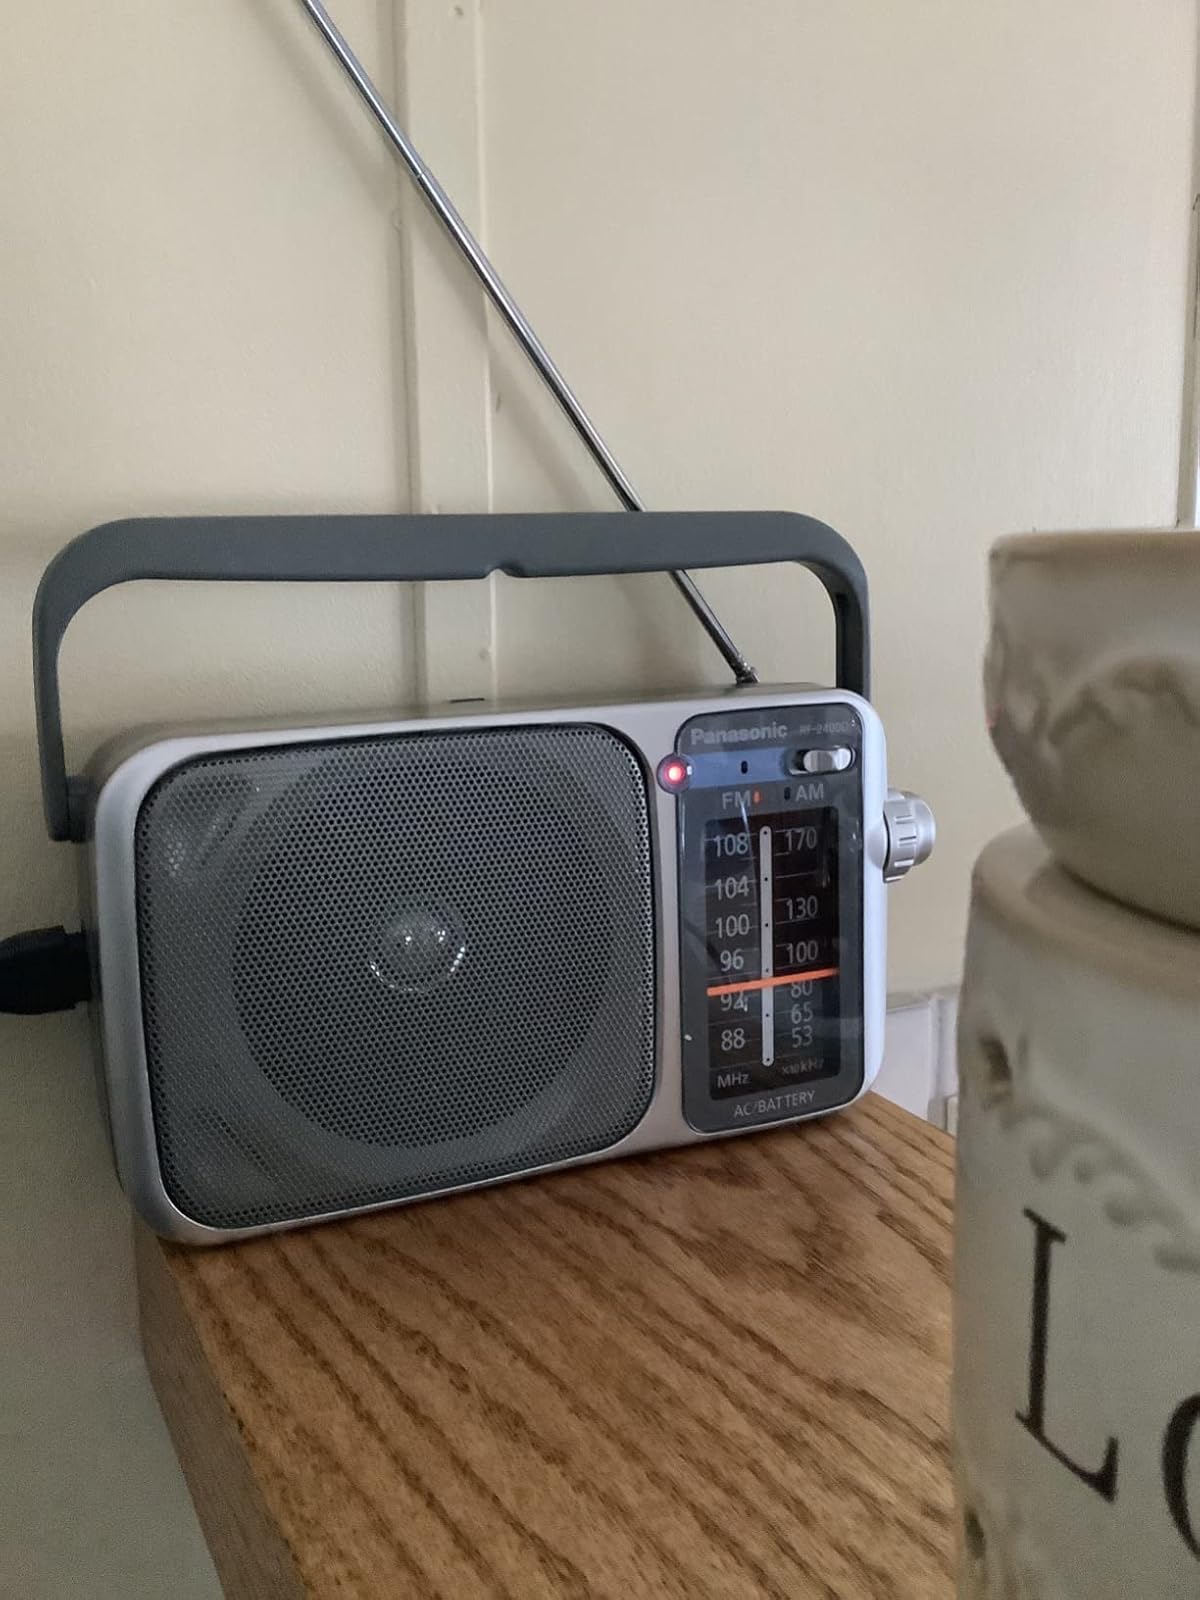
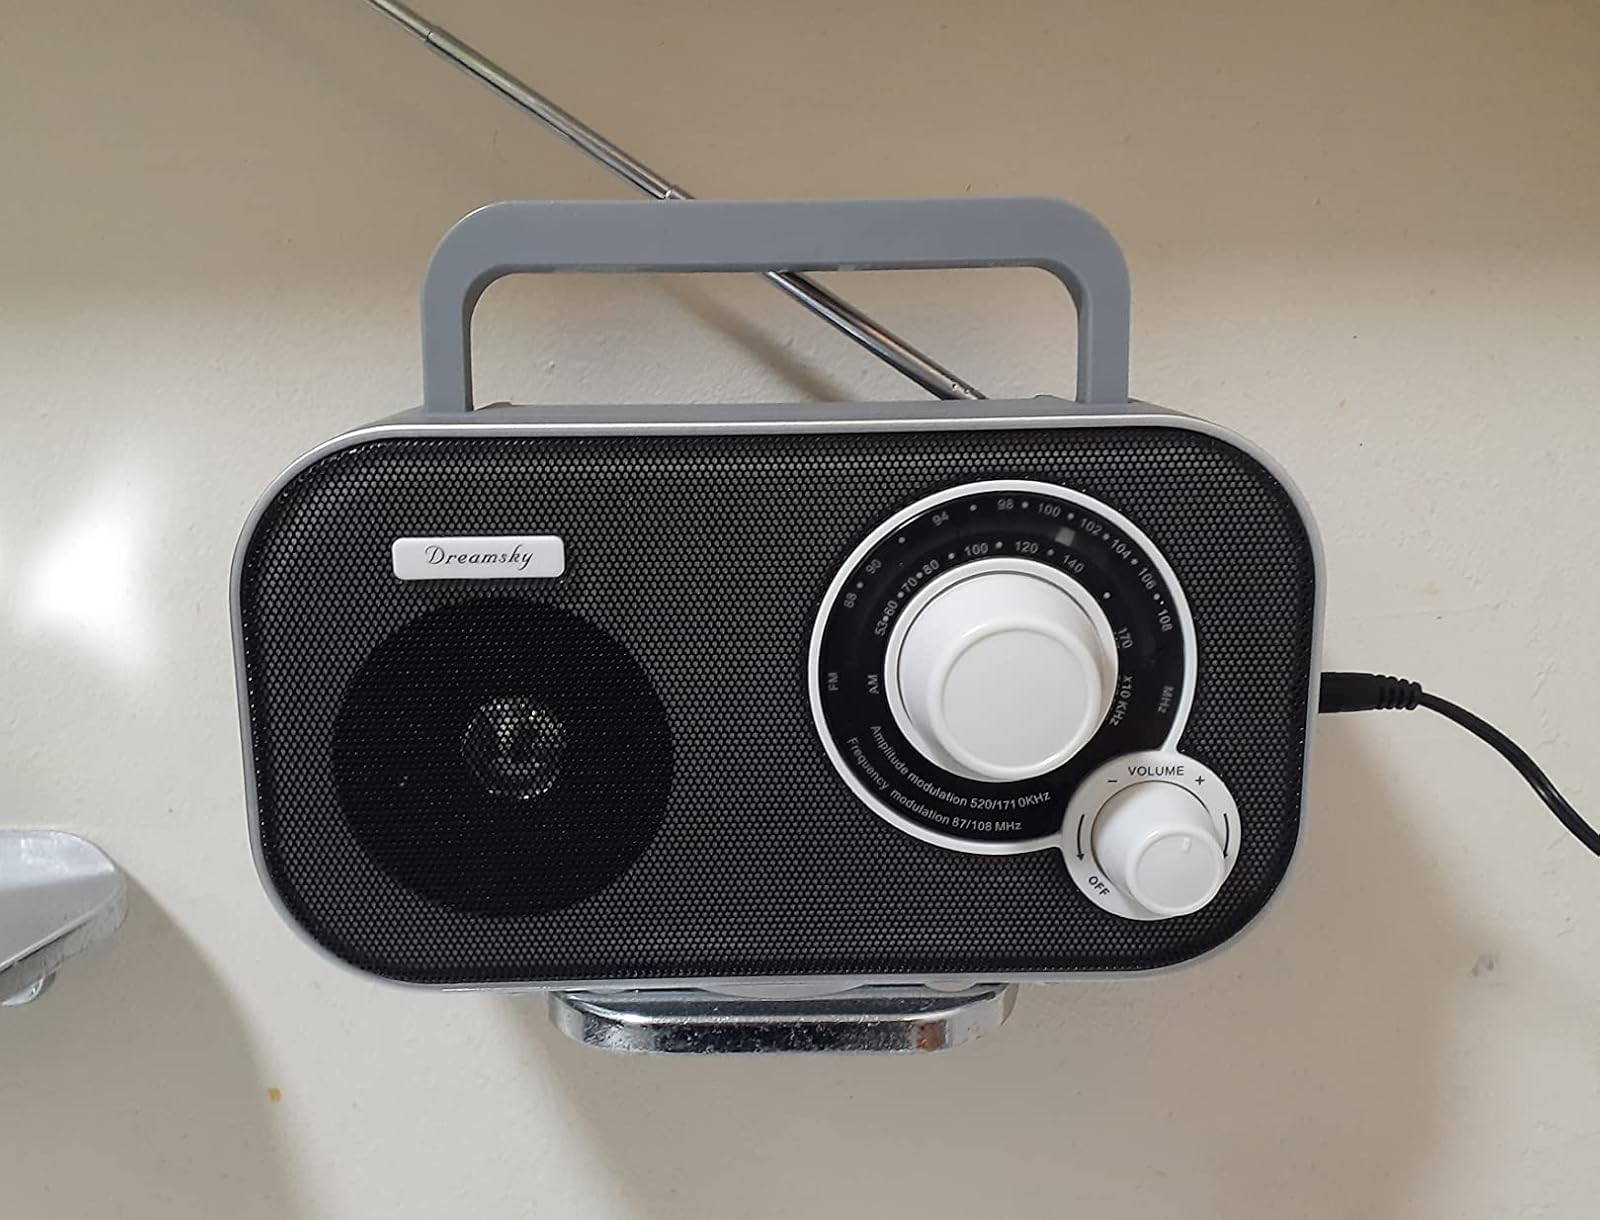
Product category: radio
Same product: no